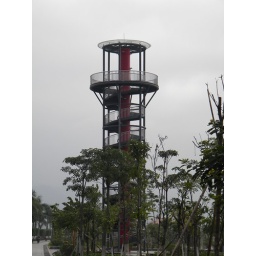
Observation tower in the park along the Mei river